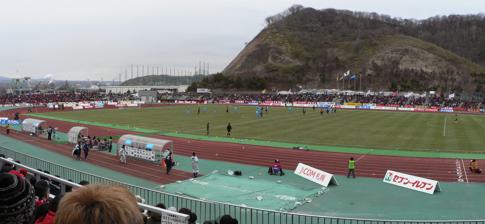
Building: Muroran Irie Stadium
Country: Japan
Year built: 1988
Muroran Irie Stadium Muroran Irie Stadium, March 2006 Location Muroran, Hokkaido , Japan Owner Muroran City Operator Muroran City Athletic Association Capacity 12,600 Field size 69 m × 106 m Surface Grass Opened 1988 Muroran Irie Stadium ( 室蘭市入江運動公園陸上競技場 , Muroran Irie undōkōen rikujō kyōgijō ) is an athletic stadium in Muroran, Hokkaido , Japan. It is mainly used for track and field competitions, and is also used for football games. From 1998, it was the main stadium for the J. League football team Consadole Sapporo in early spring and late autumn months, before the Sapporo Dome opened; and after that, until 2011, they played every year, one J. League game at this stadium. External links Official website (in Japanese) v t e Hokkaido Consadole Sapporo Club Players History All articles Stadia Sapporo Dome Atsubetsu Stadium Seasons 1998 1999 2000 2001 2002 2003 2004 2005 2006 2007 2008 2009 2010 2011 2012 2013 2014 2015 2016 2017 2018 2019 2020 2021 2022 2023 JSL Cup Finals 1981 1984 1988 J.League Cup Finals 2019 Former stadiums Chiyogadai Stadium Muroran Irie Stadium Kushiro Stadium Hanasaki Sports Park Stadium v t e Lists of football stadiums in Asia Sovereign states Afghanistan Armenia Azerbaijan Bahrain Bangladesh Bhutan Brunei Cambodia China Cyprus East Timor (Timor-Leste) Egypt Georgia India Indonesia Iran Iraq Israel Japan Jordan Kazakhstan North Korea South Korea Kuwait Kyrgyzstan Laos Lebanon Malaysia Maldives Mongolia Myanmar Nepal Oman Pakistan Philippines Qatar Russia Saudi Arabia Singapore Sri Lanka Syria Tajikistan Thailand Turkey Turkmenistan United Arab Emirates Uzbekistan Vietnam Yemen States with limited recognition Abkhazia Northern Cyprus Palestine South Ossetia Taiwan Dependencies and other territories British Indian Ocean Territory Christmas Island Cocos (Keeling) Islands Hong Kong Macau Category Asia portal 42°19′17″N 140°58′38″E / 42.32139°N 140.97722°E / 42.32139; 140.97722 This article about a sports venue in Japan is a stub . You can help Wikipedia by expanding it . v t e